Ultimo Road railway underbridge

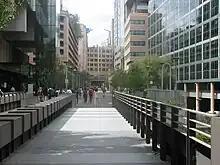
Pedestrians walk along the bridge as part of The Goods Line.

The 1879 underbridge over Ultimo Road consists of cast-iron columns supporting wrought iron riveted plate web girders and wrought iron cross beams. Structurally it is a half-through, triple-girder bridge, the centre girder is located between the two tracks. Brick abutments are located on the north and south side of Ultimo Road and add extra support to the underbridge.